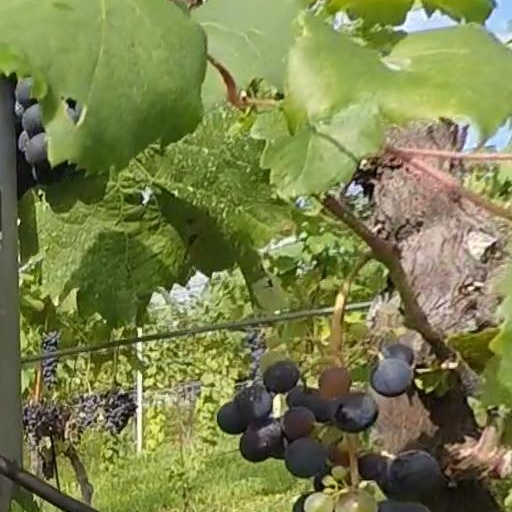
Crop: grape